Before You Die

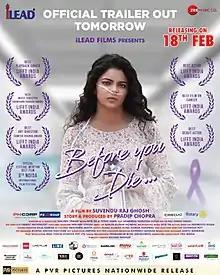
Theatrical release poster

Before You Die is a Hindi romantic drama film directed by Suvendu Raj Ghosh and produced by Pradip Chopra. The film starring Puneet Raj Sharma, Kavya Kashyap, Zarina Wahab, Mukesh Rishi, Pradip Chopra, Mushtaq Khan, Arha Mahajan, Badshah Moitra, Rita Dutta and Lovekansh Garg, is a journey of a girl fighting cancer and her family. It is also a beautiful love story depicting courage and strength. The film is scheduled to be released on 18 February 2022.